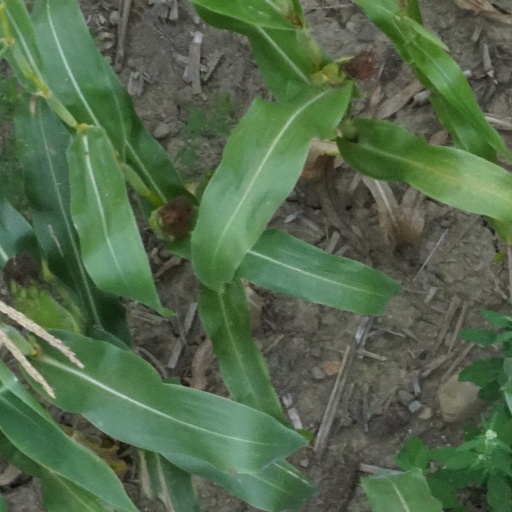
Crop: maize; corn